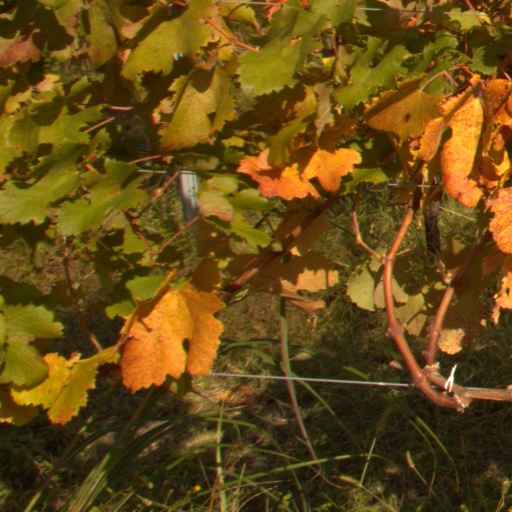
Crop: grape